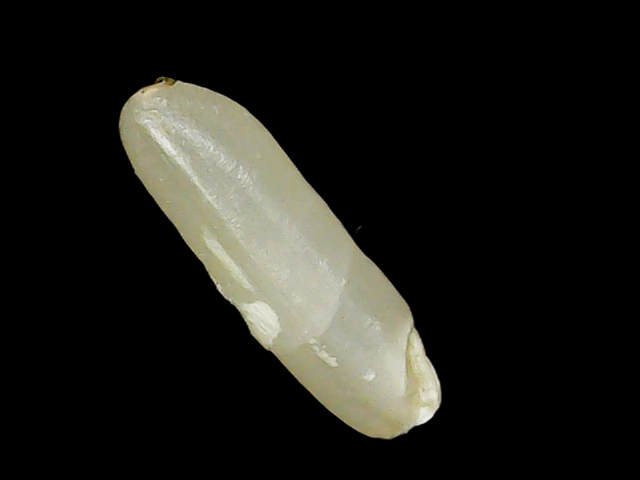
Rice variety: Binadhan14